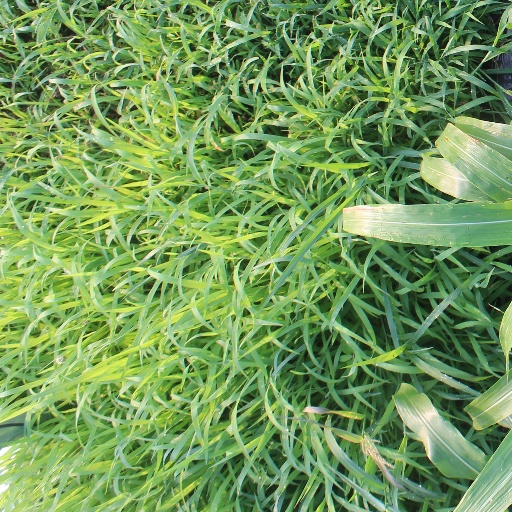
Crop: sorghum